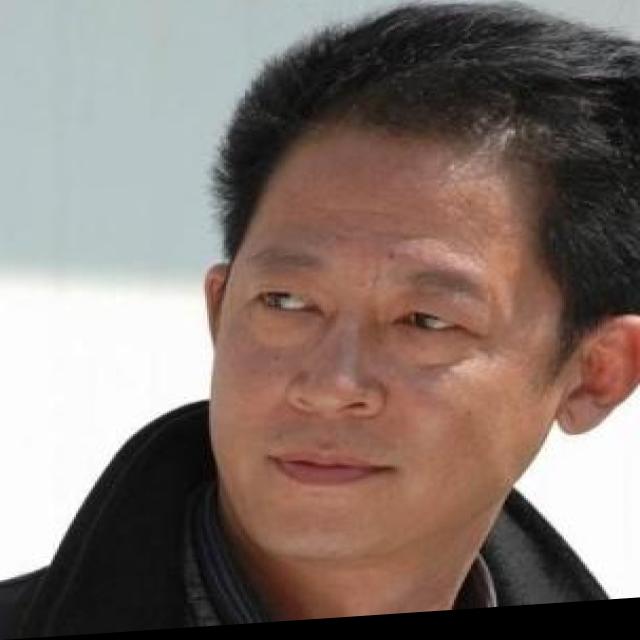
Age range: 45-64